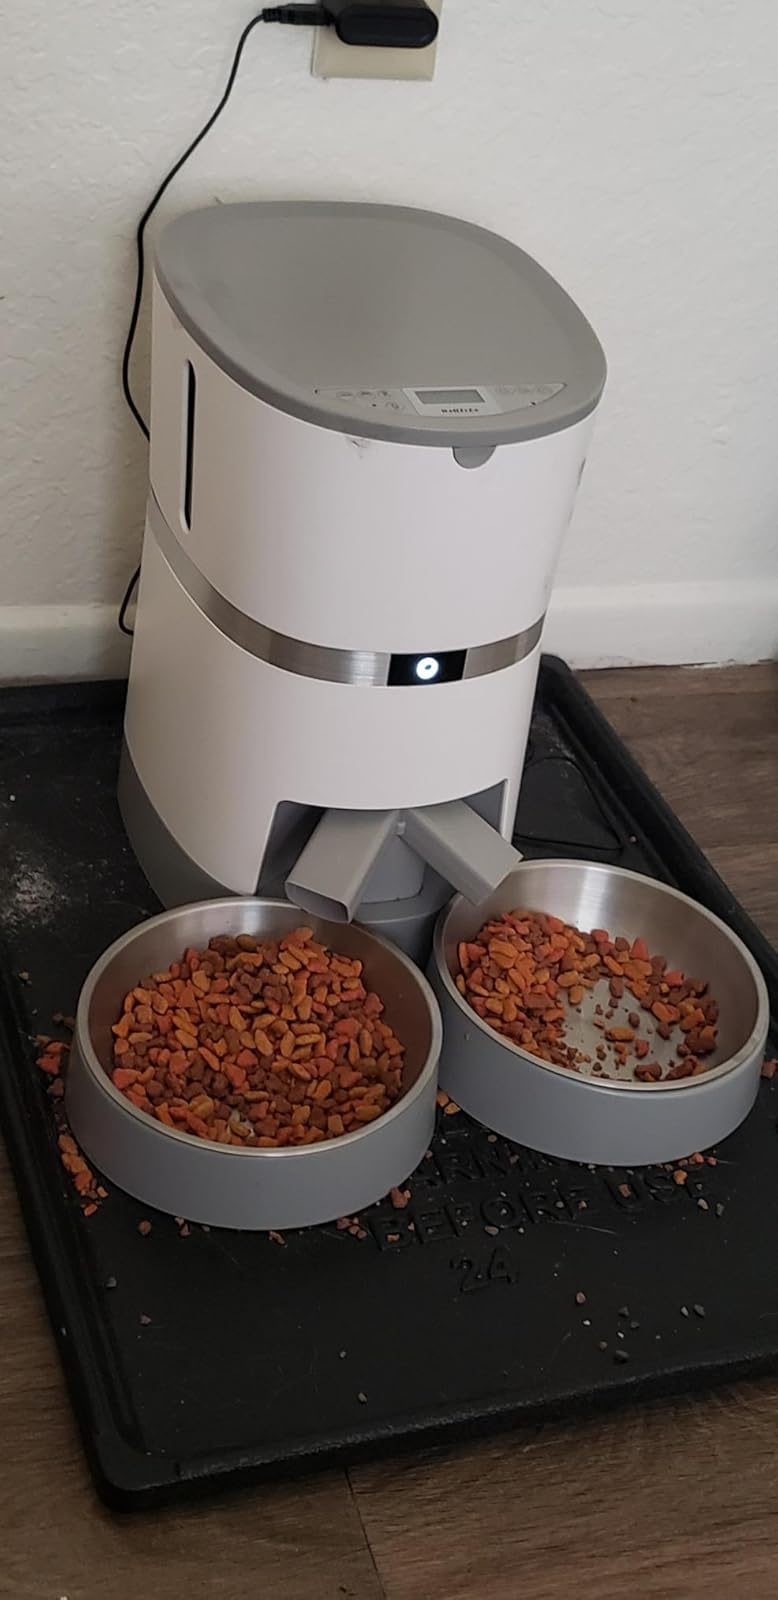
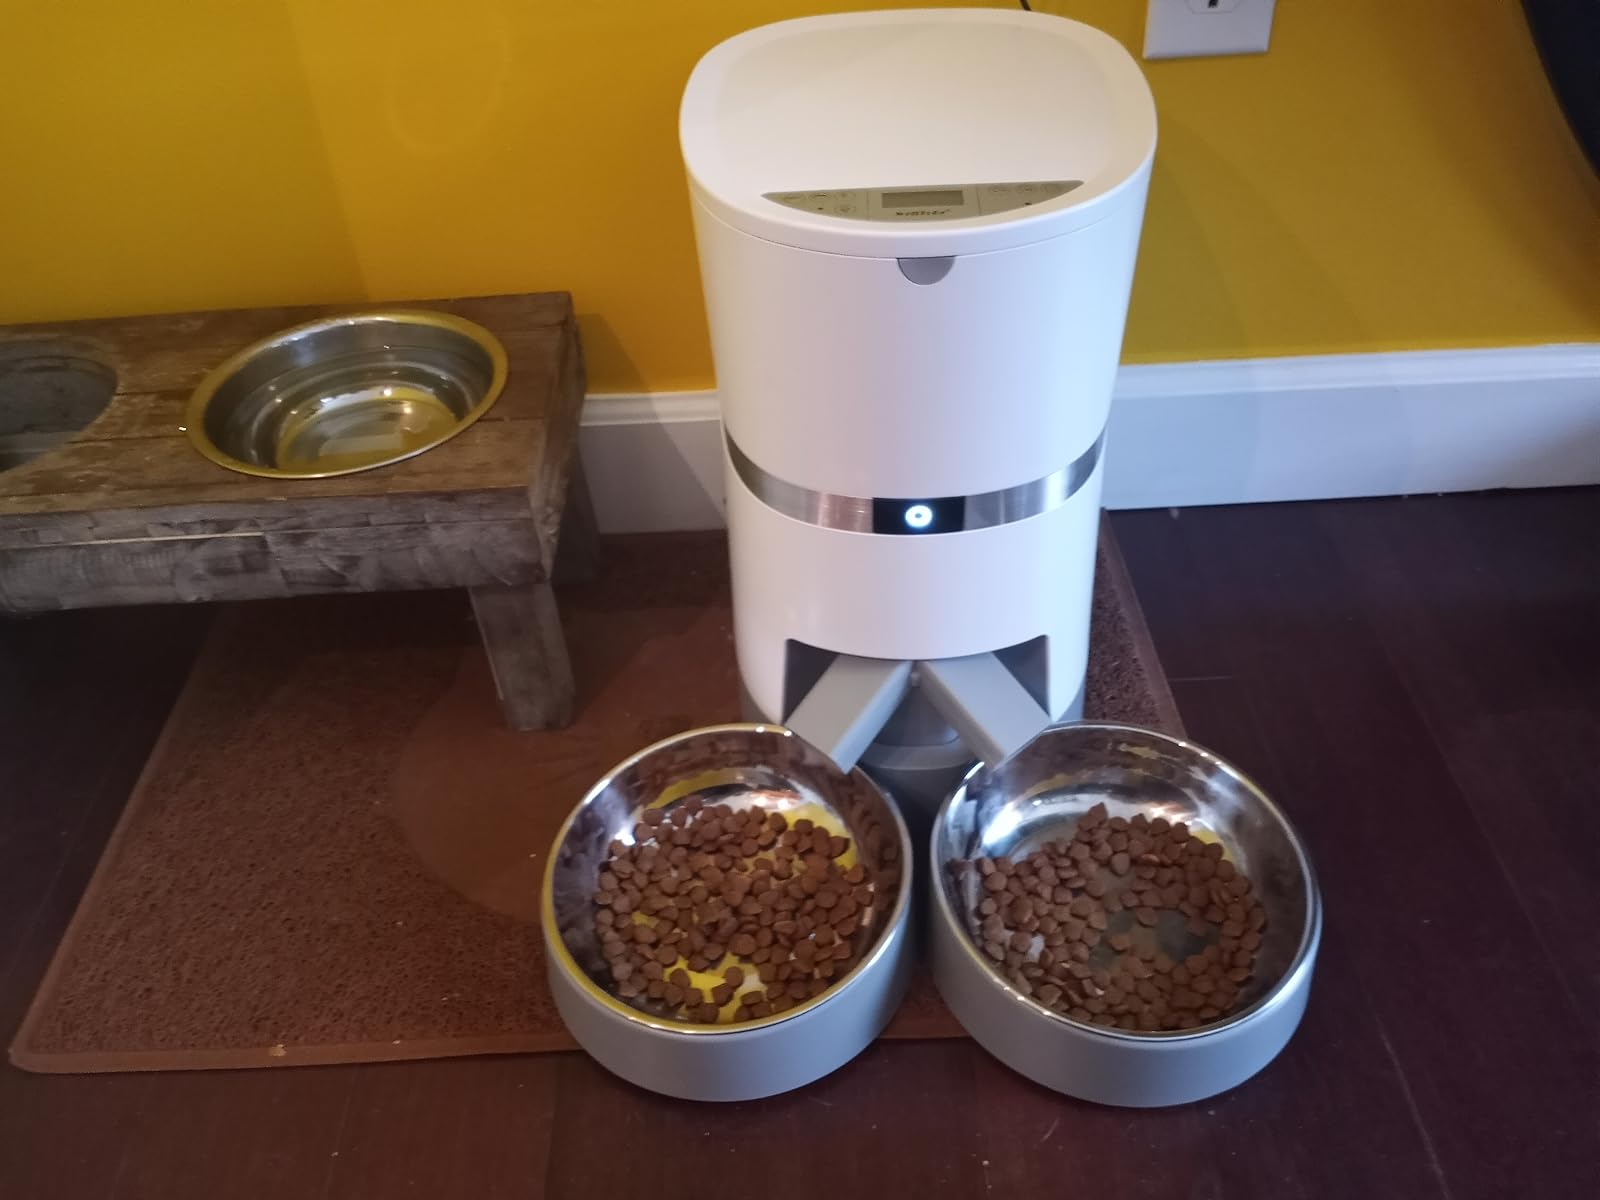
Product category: items_feeder
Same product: yes